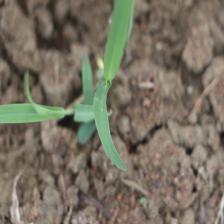
Label: Sorghum